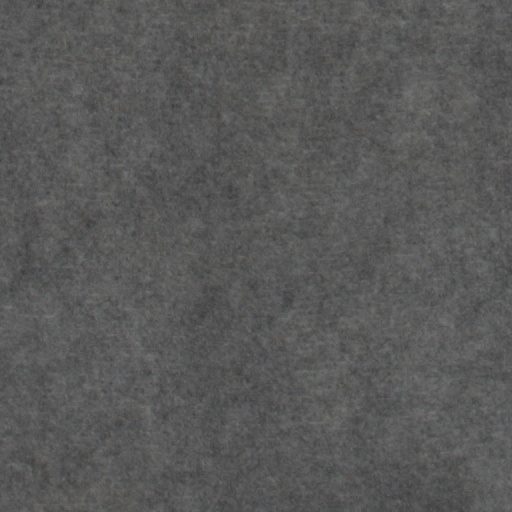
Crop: wheat